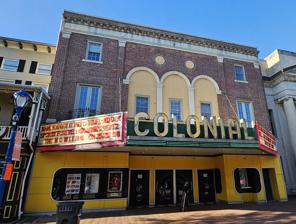
Building: Colonial Theatre (Phoenixville, Pennsylvania)
Country: United States of America
Year built: 1903
Theater and movie theater in Phoenixville, Pennsylvania Colonial Theatre The Colonial Theatre in 2023 General information Type Theater Address 227 Bridge Street Town or city Phoenixville, Pennsylvania Country United States Coordinates 40°08′03″N 75°31′03″W / 40.1341°N 75.5175°W / 40.1341; -75.5175 The Colonial Theatre is located in Phoenixville , Pennsylvania , at 227 Bridge Street. Built in 1903, the "Colonial Opera House" became a preeminent venue for movies, traveling shows and live entertainment throughout the 20th century. The three-screen venue consists of the original 658-seat ‘vaudeville house’ and two newer additional theatres in the adjacent National Bank of Phoenixville building (c.1925). History Originating as a Beaux-Arts style renovation by architect, Harry Brownback in 1903, the Colonial Theatre was first home to traveling vaudeville acts, live stage shows and musicals. The first stage show, "The Beauty Doctor", debuted in 1903 starring, Fred E. Wright . In 1915, Mary Pickford visited the theatre and Harry Houdini held a performance, freeing himself from a safe in 1917. Silent films, usually accompanied by a live piano, were shown at the theatre from 1903 until 1928, when The Jazz Singer , the first " talkie " debuted. The Colonial's current organ (Wurlitzer Opus 585) which debuted in 2012. It is similar to the theatre's original organ. Pipe organs In 1917, a Wurlitzer organ was installed and used mostly for recitals before news reels. A restored 1929 Kimball pipe organ was installed in the theatre in 1975. Famous organist, Larry Ferrari , once played the organ, calling it a "magnificent instrument." In 2005, the Kimball organ was sold to the Chicago Historical Society and replaced with a Wurlitzer (Opus 585) pipe organ, which was originally installed in Shea's Hippodrome Theatre in Buffalo, New York in 1922.  After years of restoration work by The Theatre Organ Society of the Delaware Valley , the first concert with the refurbished Wurlitzer organ was held at The Colonial on September 15, 2012. The Blob In 1958, the classic science fiction movie , The Blob , starring Steve McQueen , was filmed in Phoenixville , Downingtown , Chester Springs , and Royersford . The Colonial Theatre was featured in a pivotal scene of the movie as the creature starts to attack the town. A commemorative plaque is located on the rear wall of the balcony in honor of the film's projection-room scene, in which The Blob oozes through the projection openings. The plaque reads: "Through this wall in the year 1958 Shorty Yeaoworth's THE BLOB brought the monster into the movie theater and Phoniexville's COLONIALTHEATRE into the annals of film history." The nearby Downingtown Diner , the location of the final scene, is also currently in operation. In 1978, the Colonial Theatre made a cameo appearance in the movie, Grease , when the trailer of The Blob was shown in the drive-in movie scene. "Blobfest" is an annual 3-day event each summer, started in 2000, held in downtown Phoenixville that features multiple screenings of The Blob and other horror films. A film competition, scream contest, street fair, and live entertainment are scheduled throughout the weekend. A major part of the festival is a live reenactment of the famous scene filmed at the Colonial, showing screaming movie patrons fleeing through the front doors of the theater. The Colonial Theatre's popularity waned over time mostly due to the growth of multi-screen movie theaters during the 1980s and 1990s. The building changed ownership many times but its dual use as both a movie house and live-show venue remained throughout. The Colonial Theatre was eventually purchased by a restoration group in the mid 1990s. Restoration and expansion The National Bank of Phoenixville, adjacent to the theater The Colonial is the last remaining classic theatre in Phoenixville and all of Chester County . A local group, recognizing the Colonial's historical significance, created the Association for the Colonial Theatre (ACT), a nonprofit corporation committed to the full restoration of The Colonial as a cultural arts center. ACT purchased the theatre on December 8, 1996 and it reopened on October 1, 1999, featuring children's programs, art, and independent and classic films. On April 4, 2016, a symbolic groundbreaking ceremony was held in front of the theatre, commencing an $8 million expansion and renovation project that served to connect The Colonial with its neighboring building, The National Bank of Phoenixville . The 1925 bank was purchased by ACT in 2011 with the intent of renovating it to provide two additional movie theatres and improved amenities for the theatre, while preserving the historic architecture of the bank building. The Colonial's expansion opened for business on May 12, 2017. A ribbon-cutting ceremony with the Phoenixville Chamber of Commerce was held on May 17, 2017. The new wing offers a 174-retractable seat stadium-style theatre, an intimate 65-seat screening room-style theatre, and a lobby that showcases a baby grand piano and a 30-ft concession stand. The expansion also offers dressing rooms for performers, a concession stand for special events, a catering kitchen, and a second floor garden suite with outside deck access. Current programming includes a variety of film genres including: first-run, independent, and classic, along with concerts, community events, The theater is also available for rent for private events. References